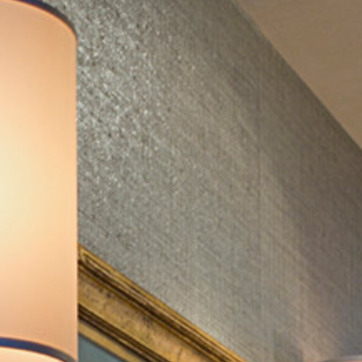
Material: wallpaper